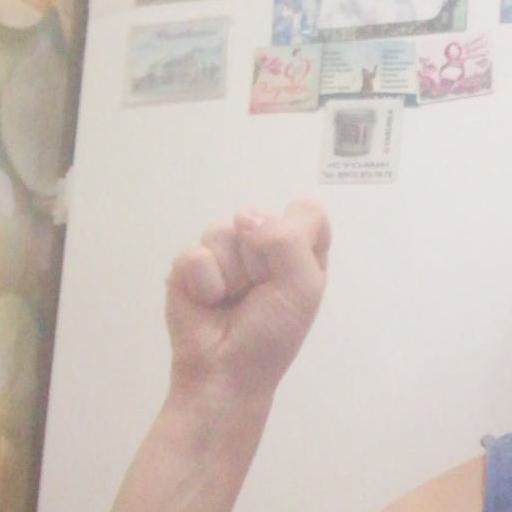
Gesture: fist